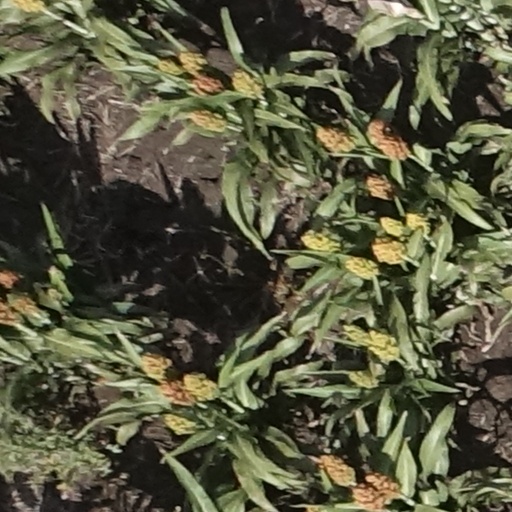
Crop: sorghum